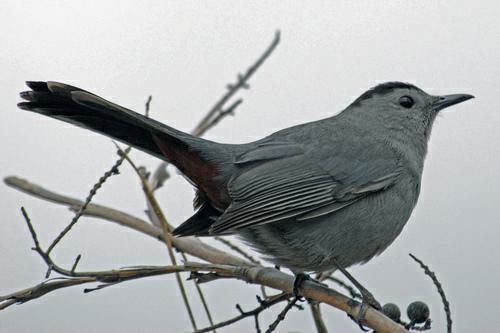
A photo of a gray catbird